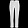
Label: Trouser